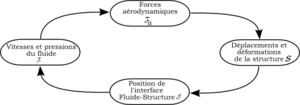
Schéma de l'interaction fluide-structure
L'interaction fluide-structure ou IFS concerne l'étude du comportement d'un solide immergé dans un fluide, dont la réponse peut être fortement affectée de par l'action du fluide. L'étude de ce type d'interaction est motivée par le fait que les phénomènes résultants sont parfois catastrophiques pour les structures mécaniques ou constituent dans la majorité des cas un facteur dimensionnant important.